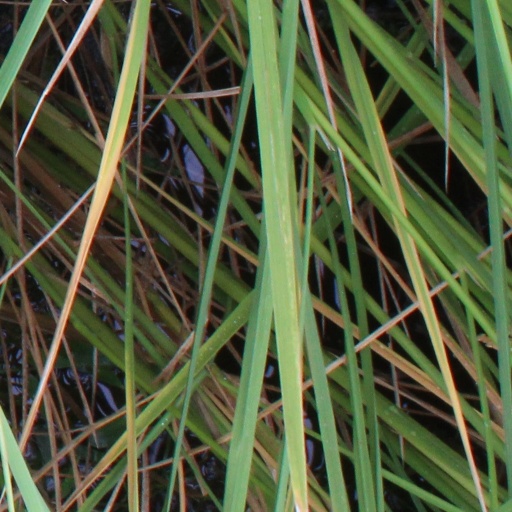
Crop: rice